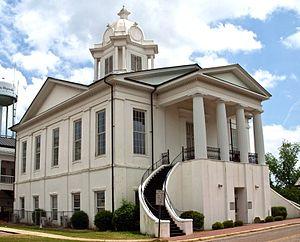
Le comté de Lowndes est un comté des États-Unis, situé dans l'État de l'Alabama.